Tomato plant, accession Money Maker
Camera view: horizontal (90 deg, fisheye); turntable rotation: 270 degrees
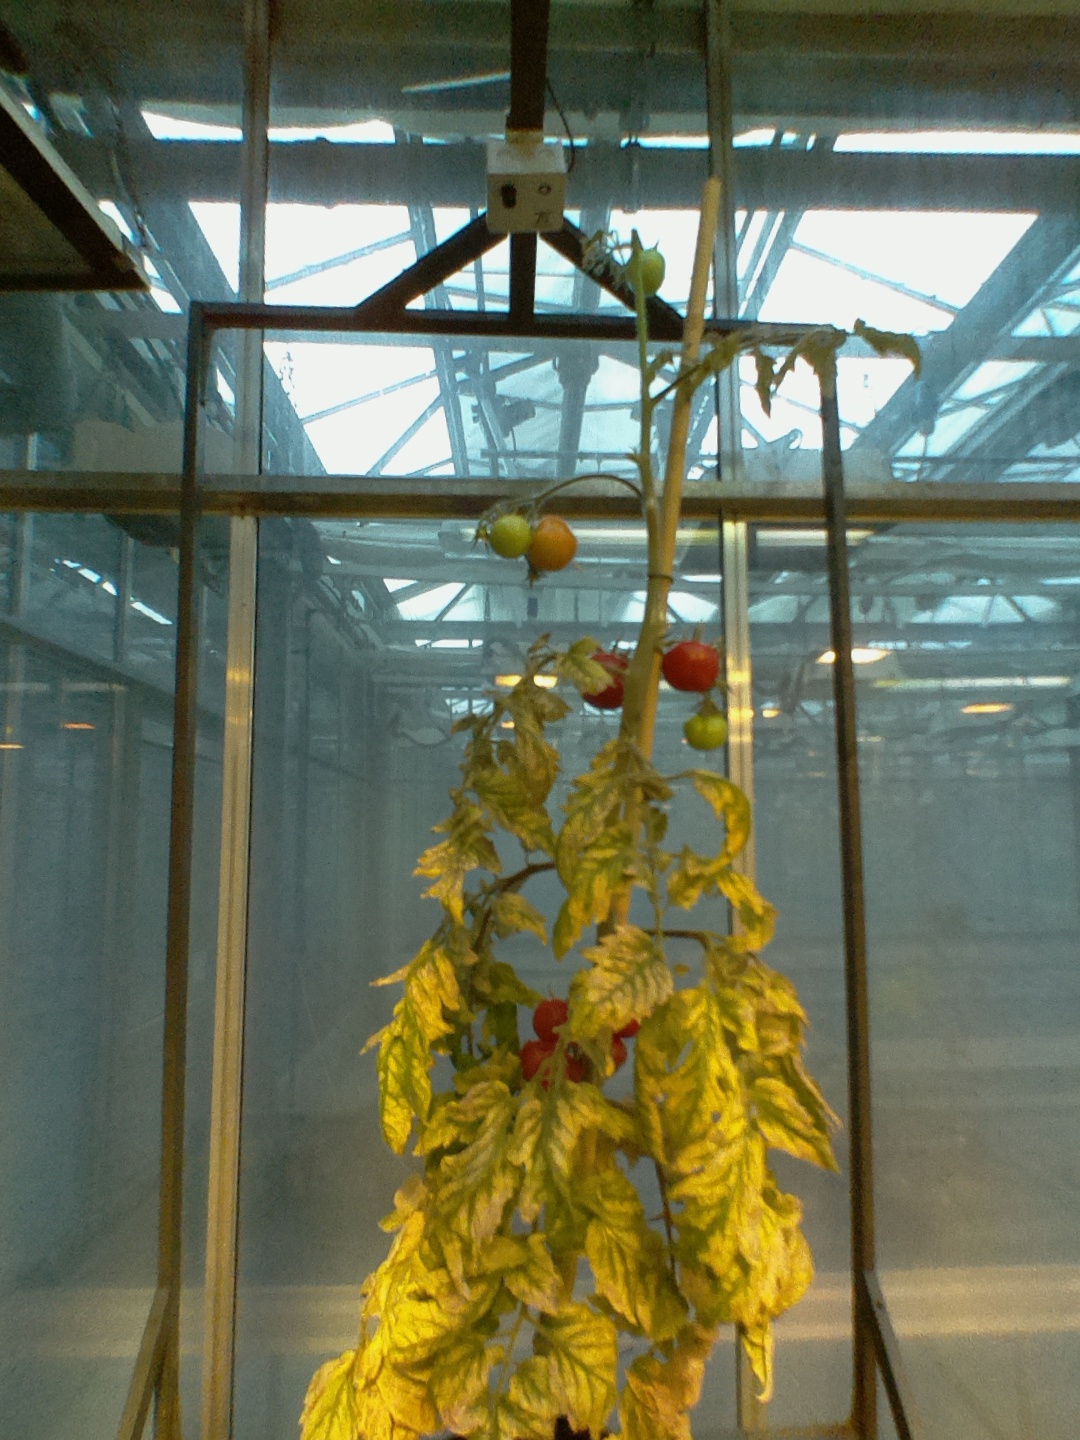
BBCH growth stage 89: 90%-100% of fruits show typical fully ripe color